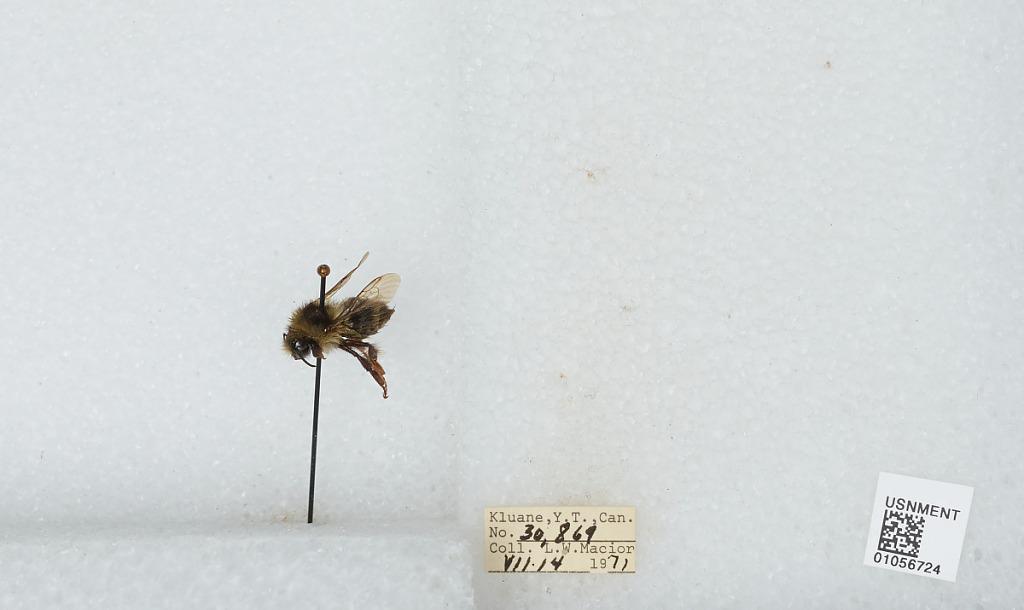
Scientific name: Bombus bifarius nearcticus
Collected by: L. Macior
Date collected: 1971-7-14
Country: Canada
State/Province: Yukon Territory
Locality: Kluane
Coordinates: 60.75, -139.5